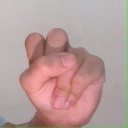
अक्षर: स